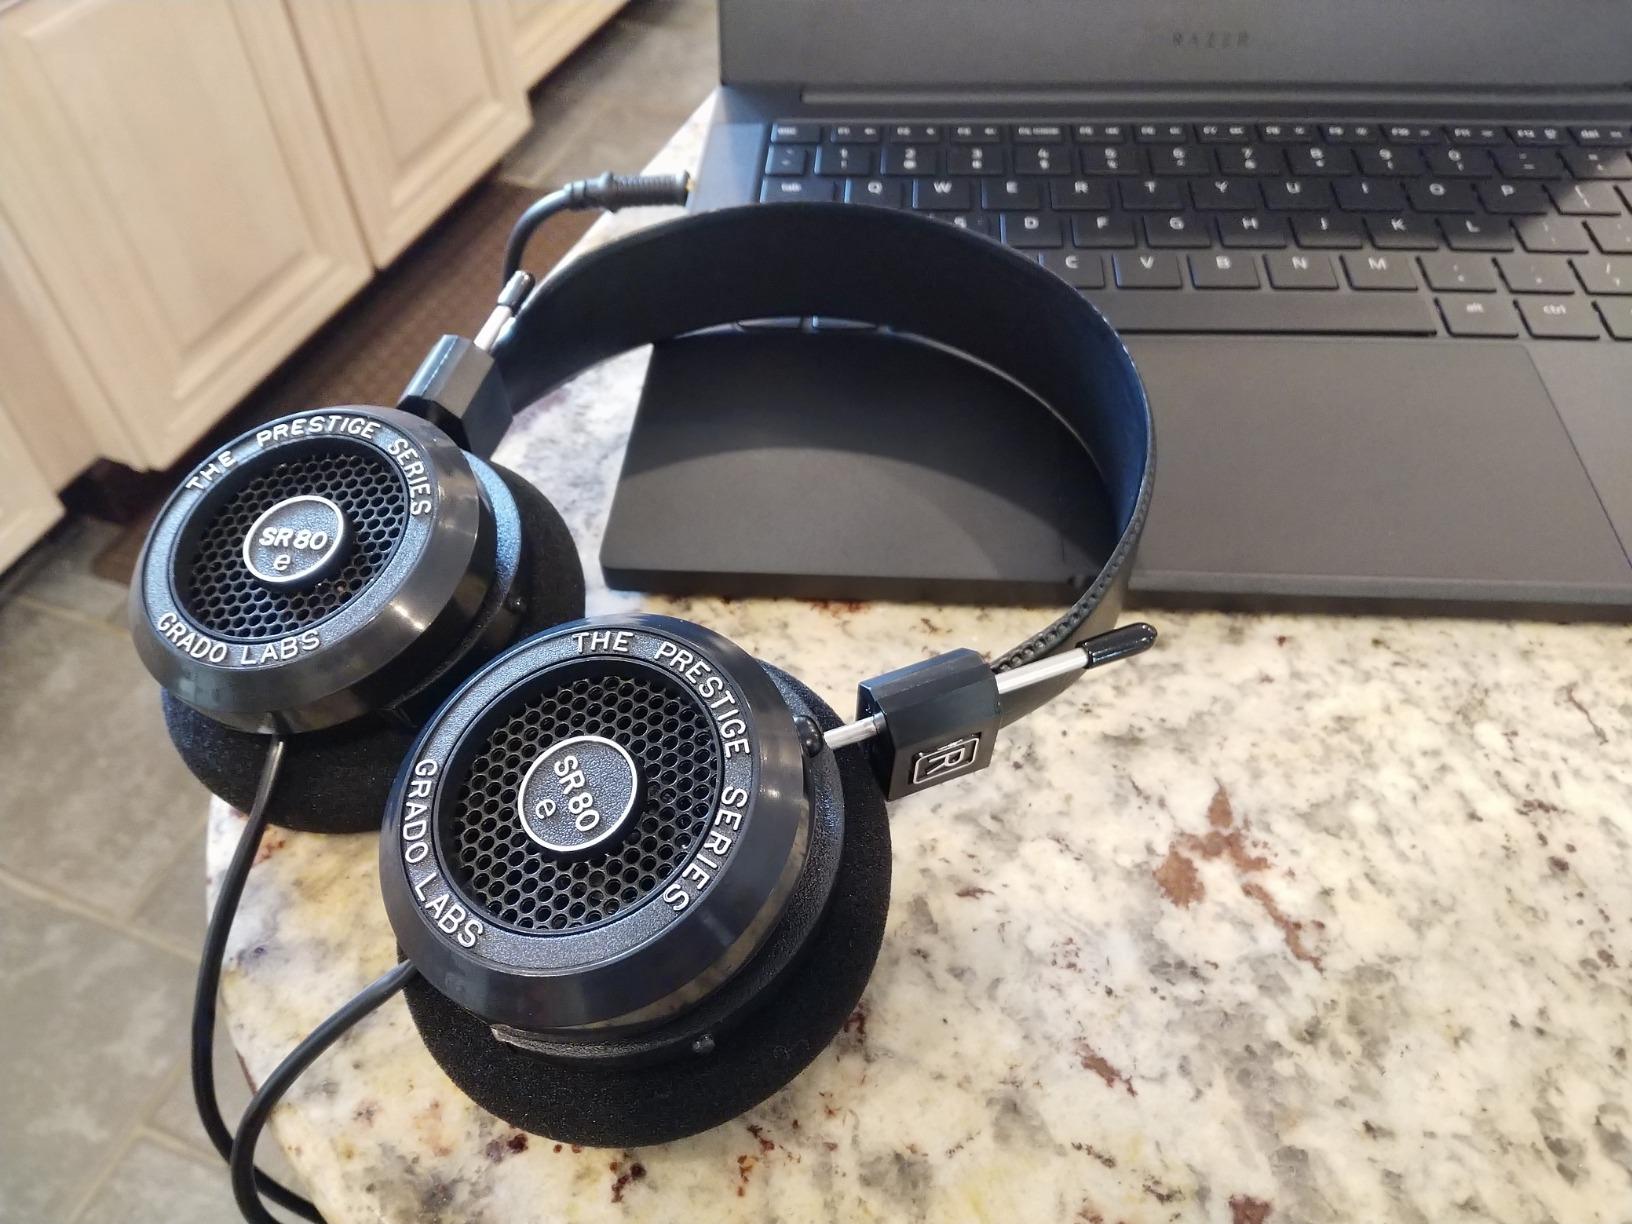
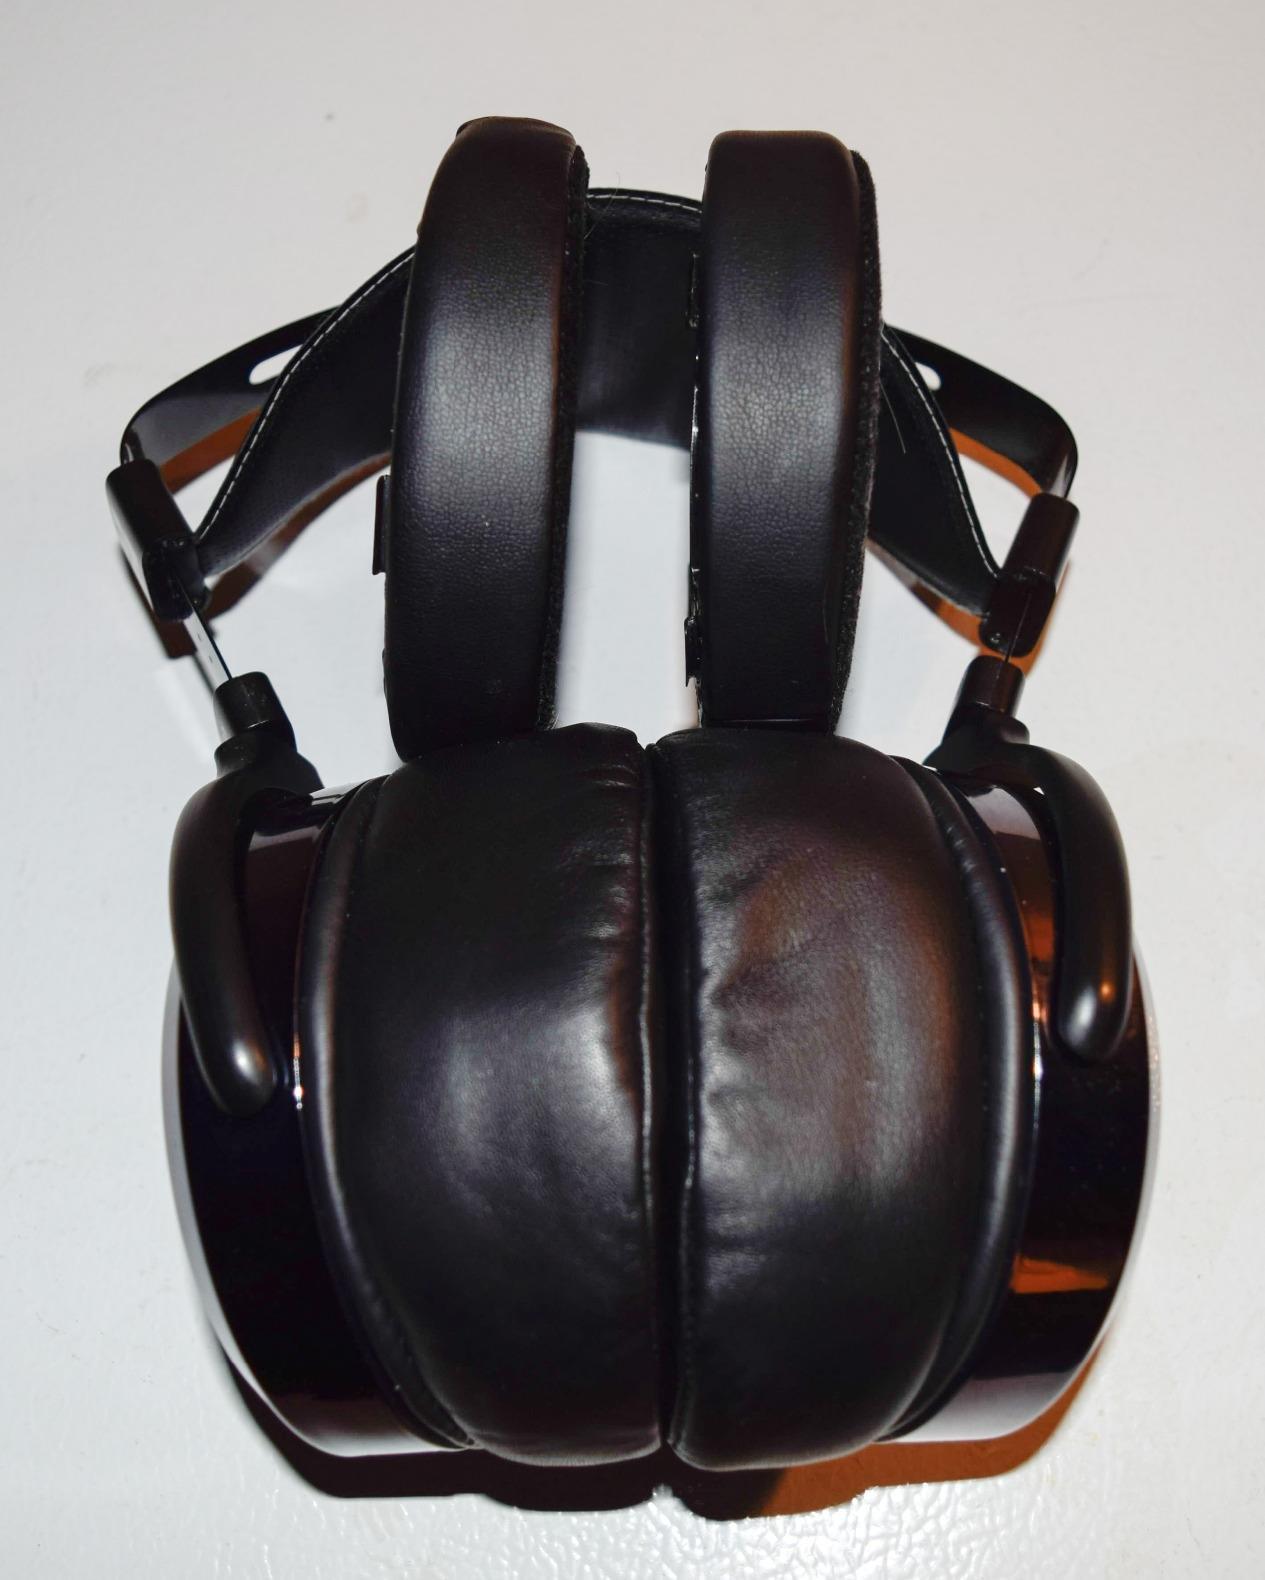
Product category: headphones
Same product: no